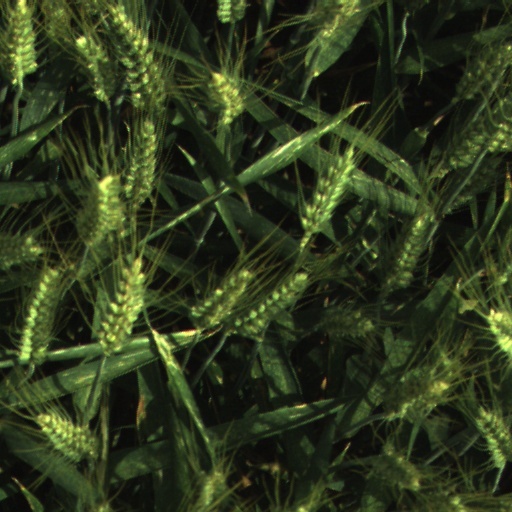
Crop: wheat